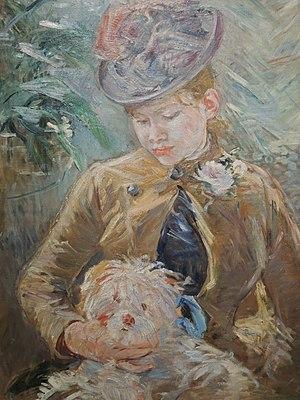
Berthe Morisot, Jeune Fille au chien, huile sur toile
Le carnisme est un concept utilisé dans les discussions sur les relations entre l'humanité et les animaux, défini comme une idéologie dominante justifiant la consommation de viande. Le terme a été inventé par la psychologue sociale et écrivain Melanie Joy au début du XXIᵉ siècle, qui le présente comme un système de croyance soutenant la consommation de viande, sans jamais la contester. Elle le qualifie d'idéologie, dominante dans une société où la consommation de viande serait la norme, mais également invisible.